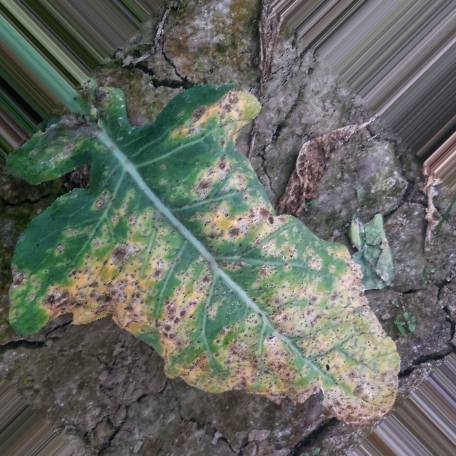
Label: Downy Mildew